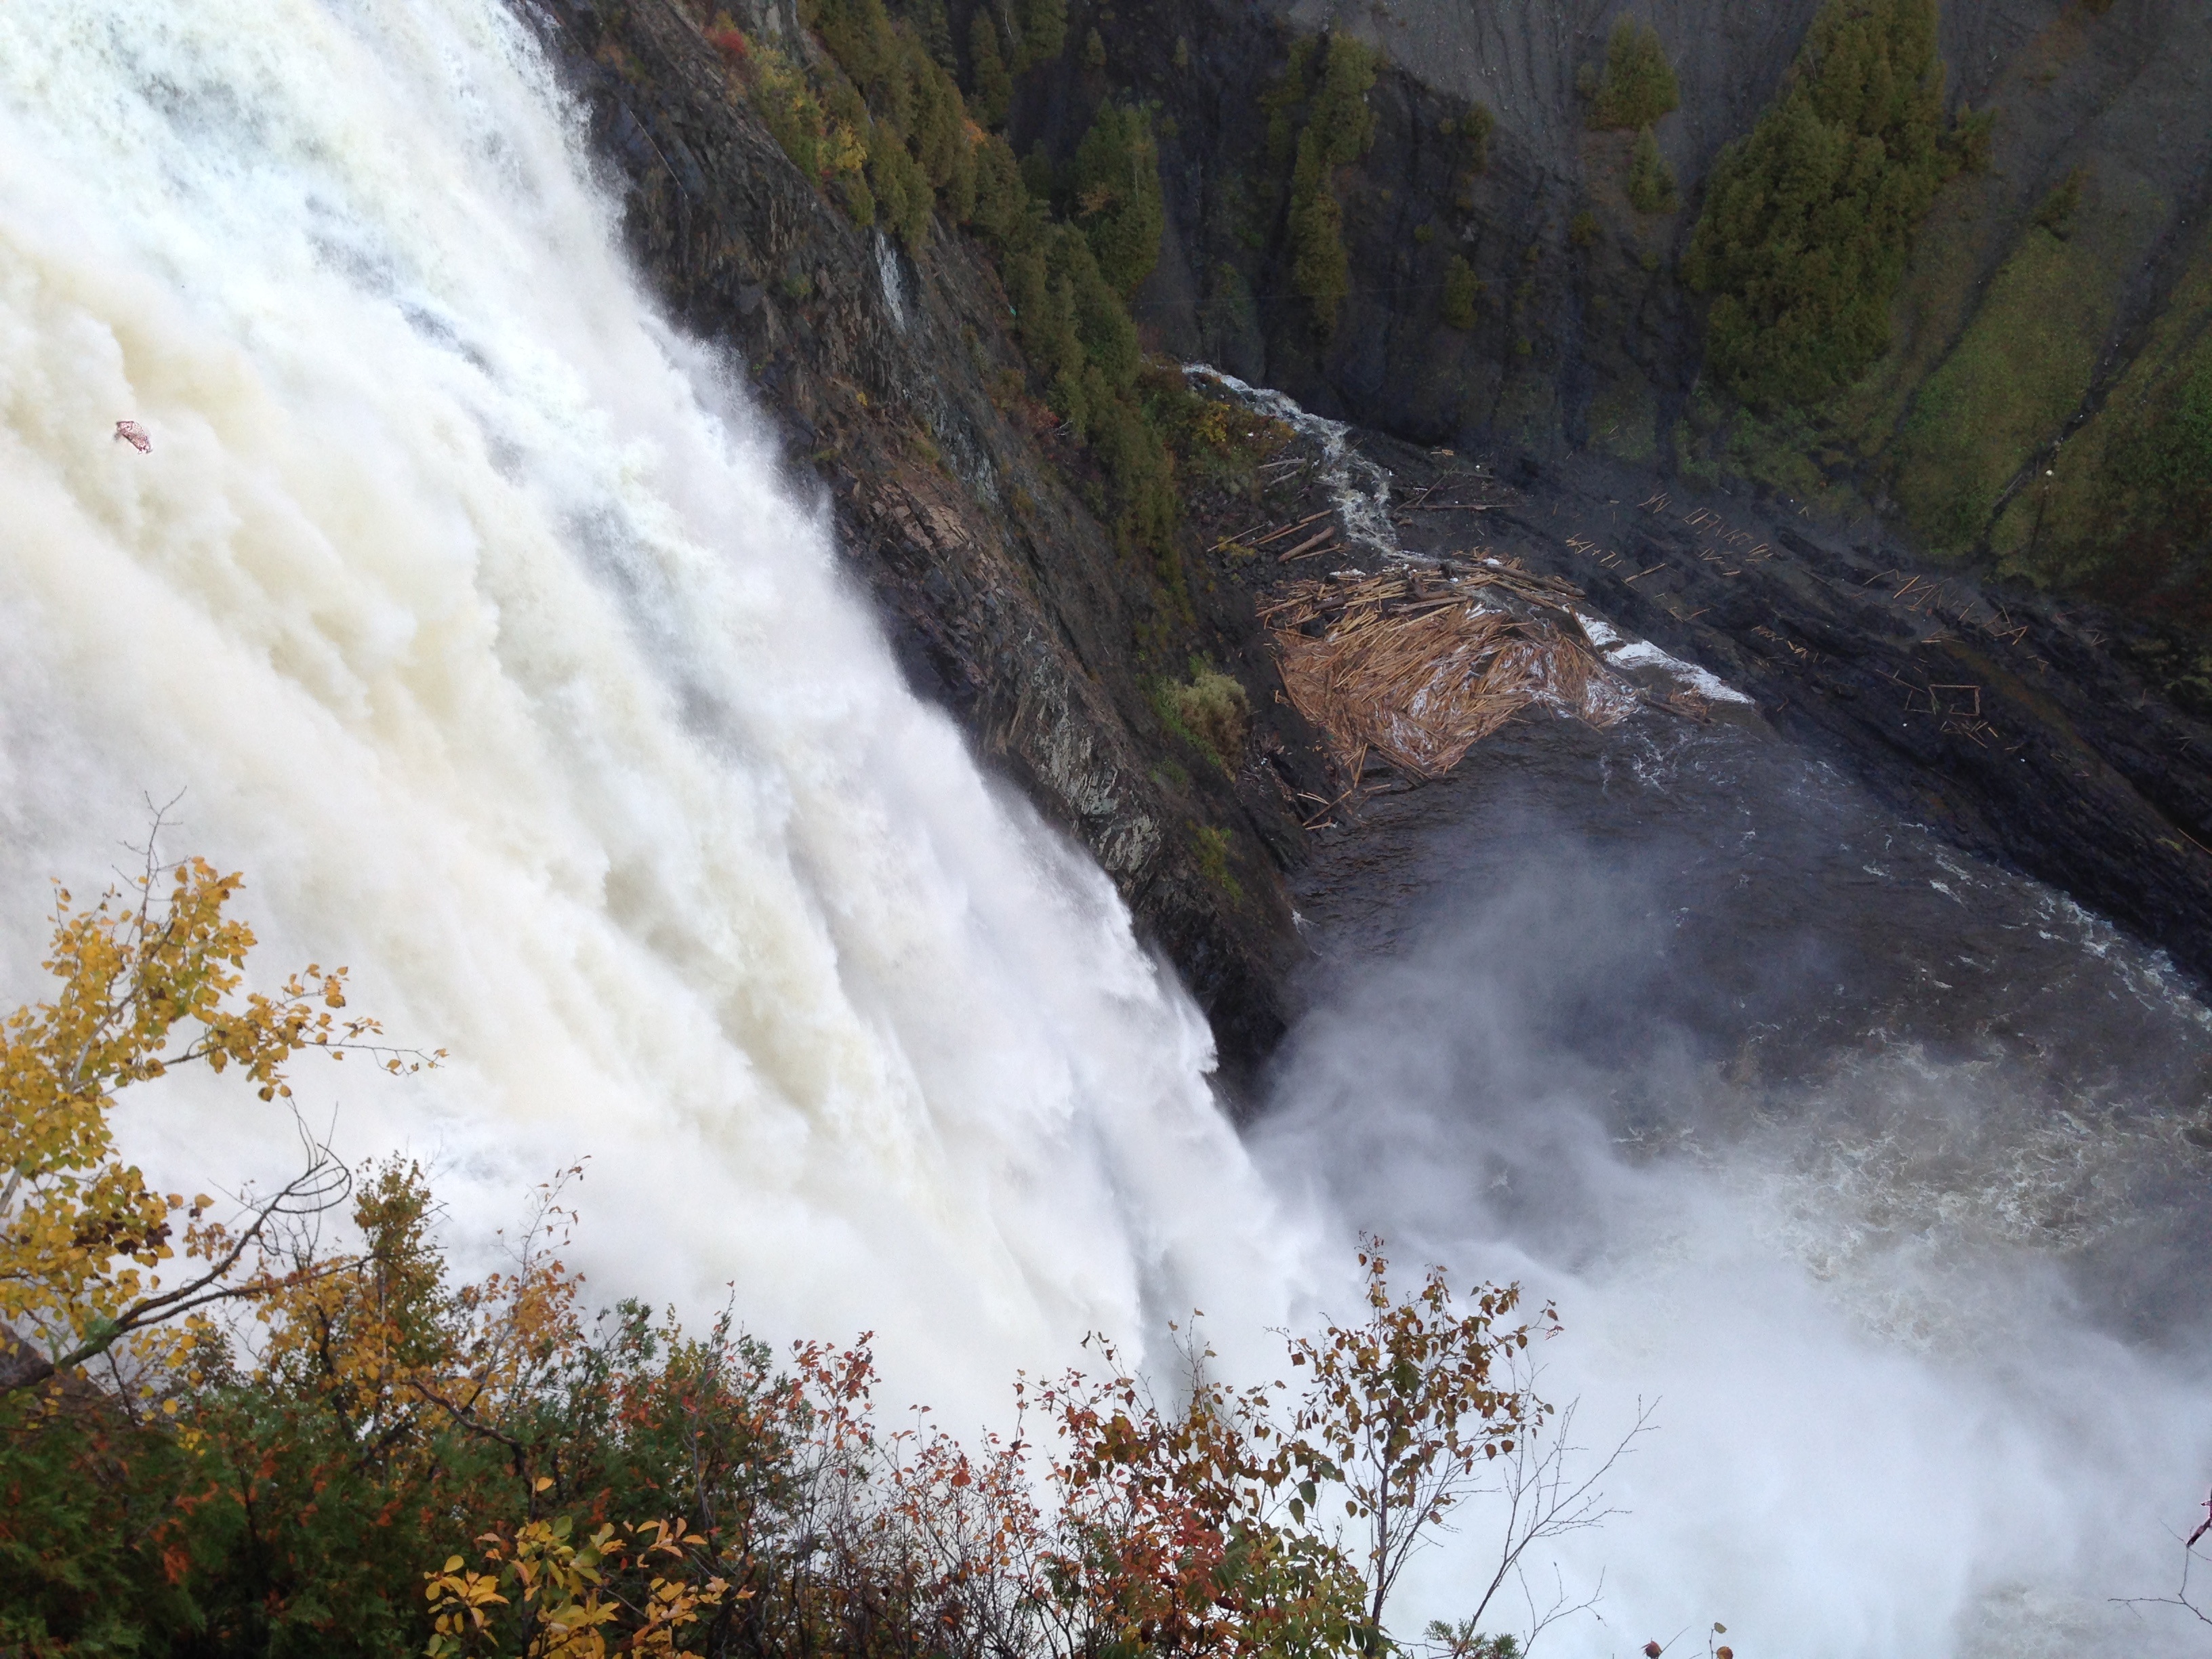
water, nature, waterfall, mountain, river, stream, autumn, rapid, body of water, water feature, atmospheric phenomenon, geological phenomenon